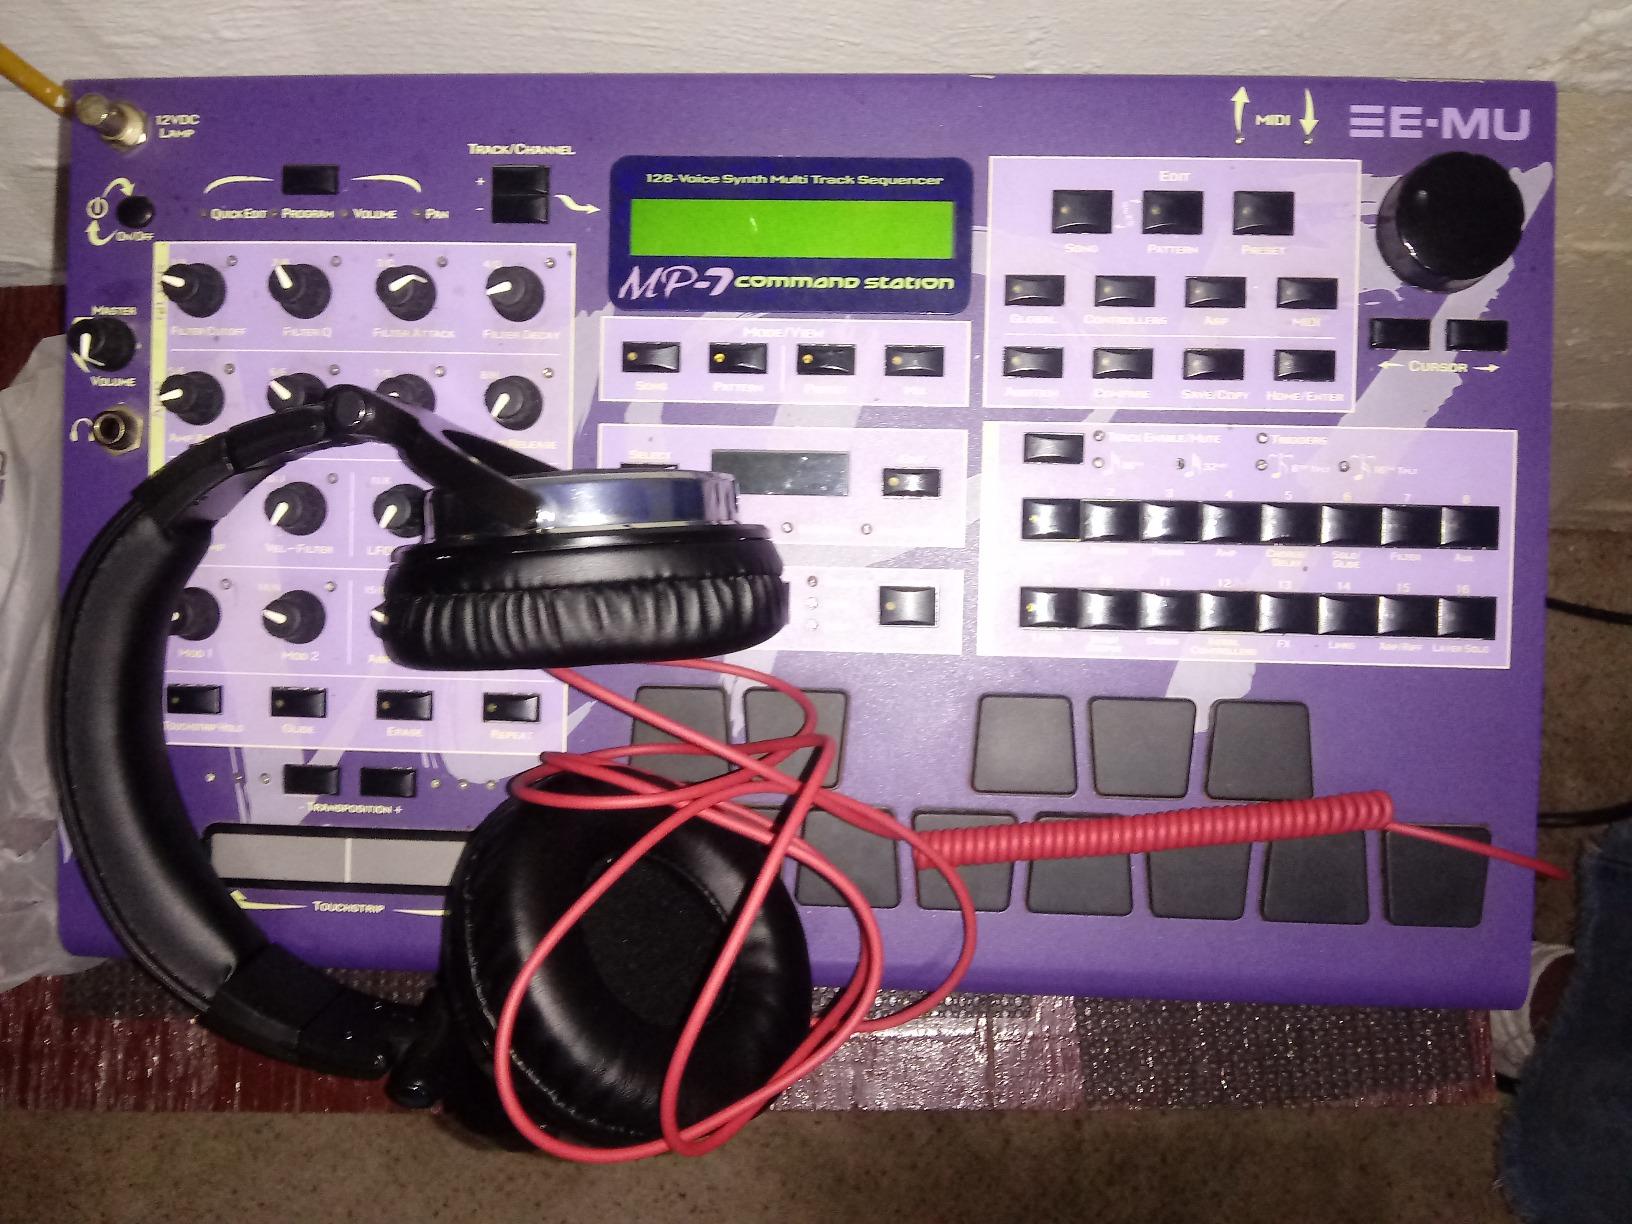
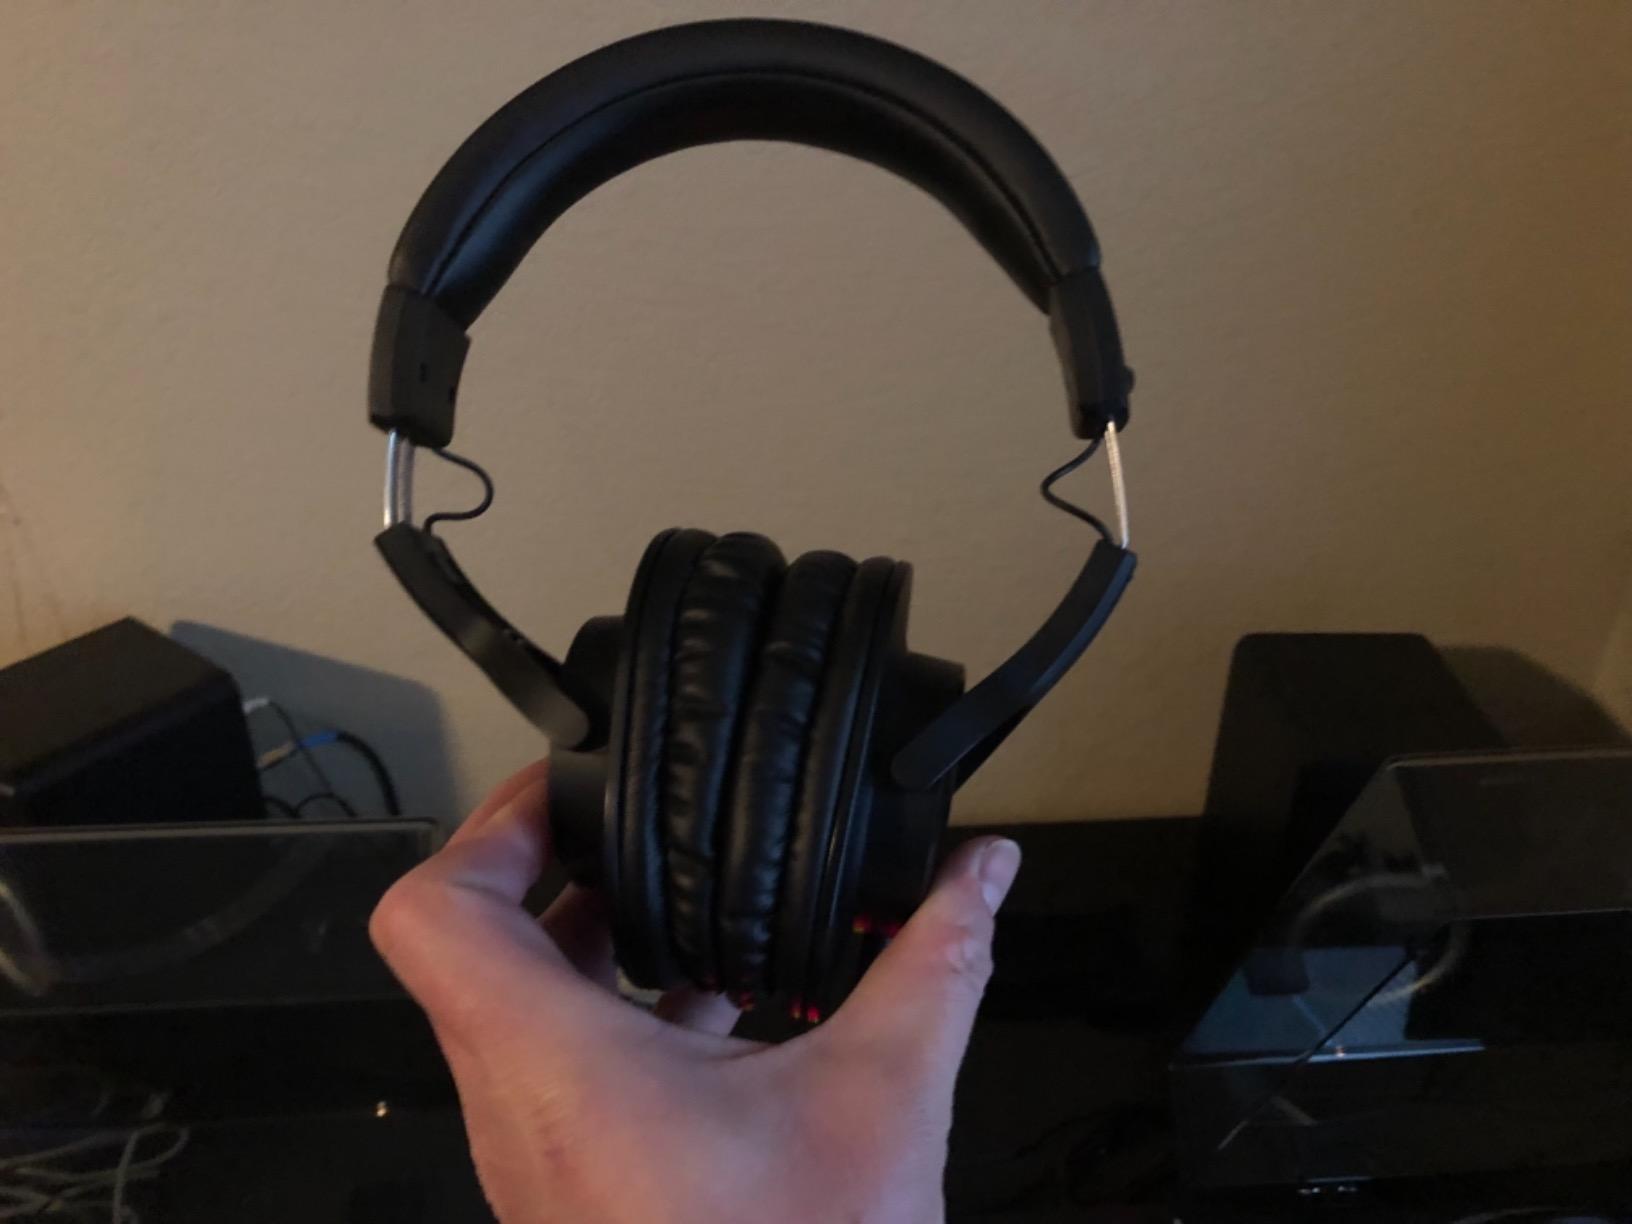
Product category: headphones
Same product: no